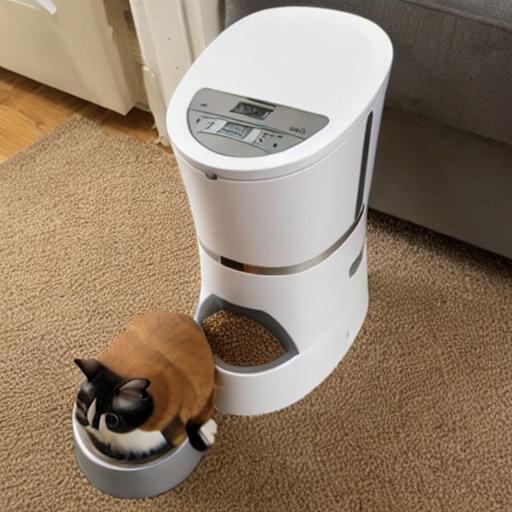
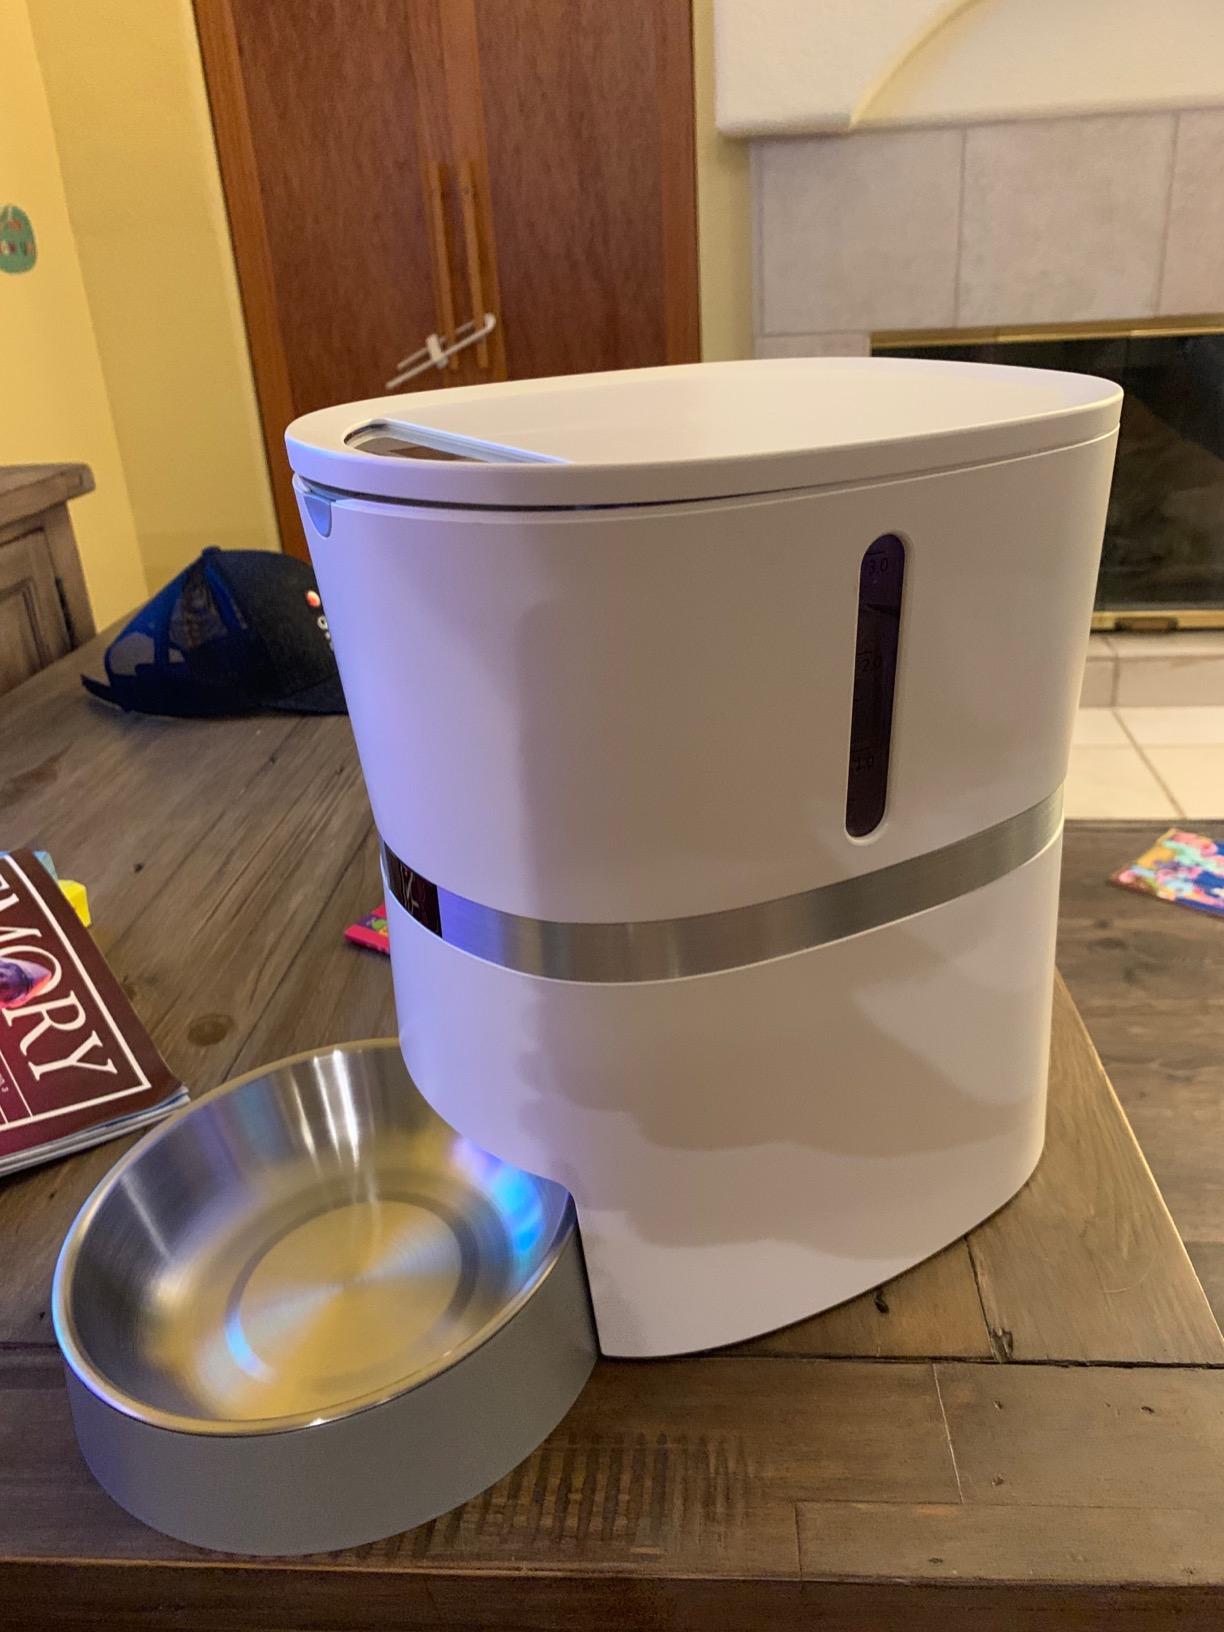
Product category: items_feeder
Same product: no